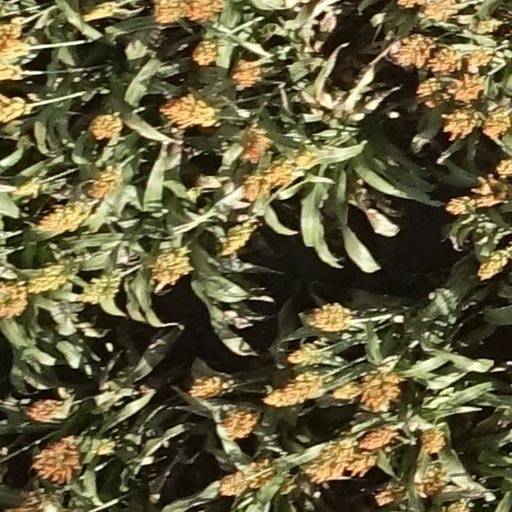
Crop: sorghum